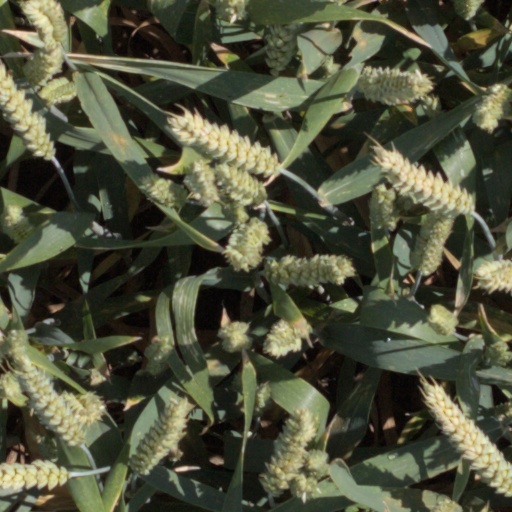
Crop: wheat